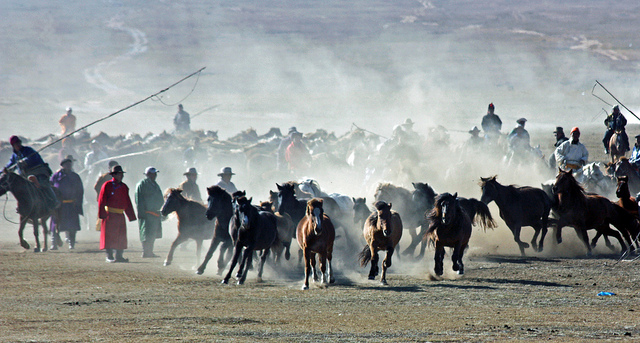
user: Given an image and a question. Answer the question in a short answer. Question: Which game is played using these animals? Short Answer:
assistant: race